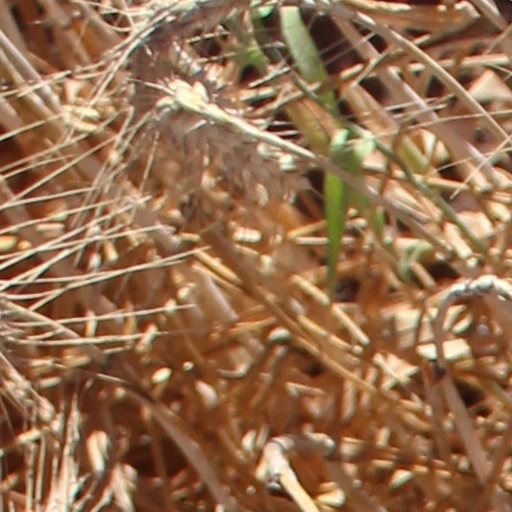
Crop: wheat